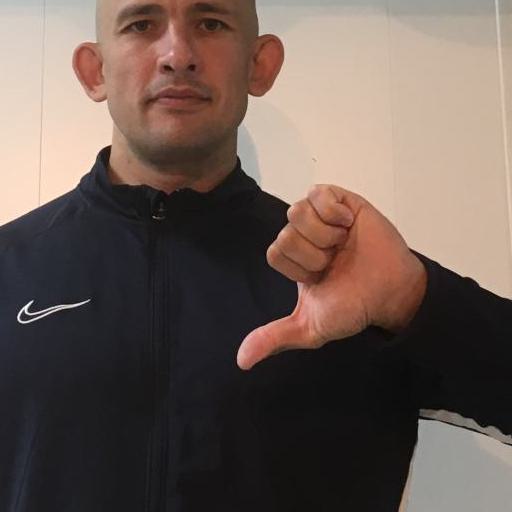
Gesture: dislike